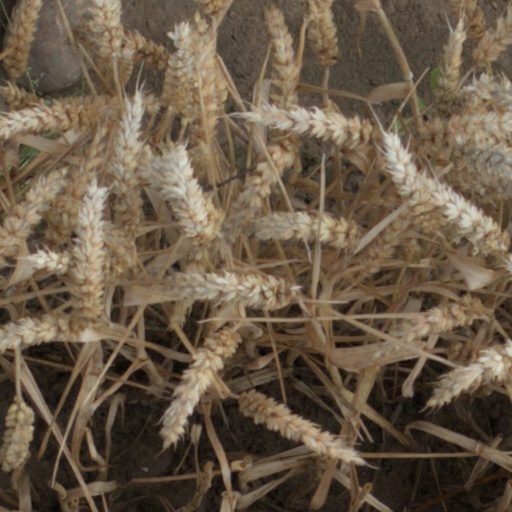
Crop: wheat